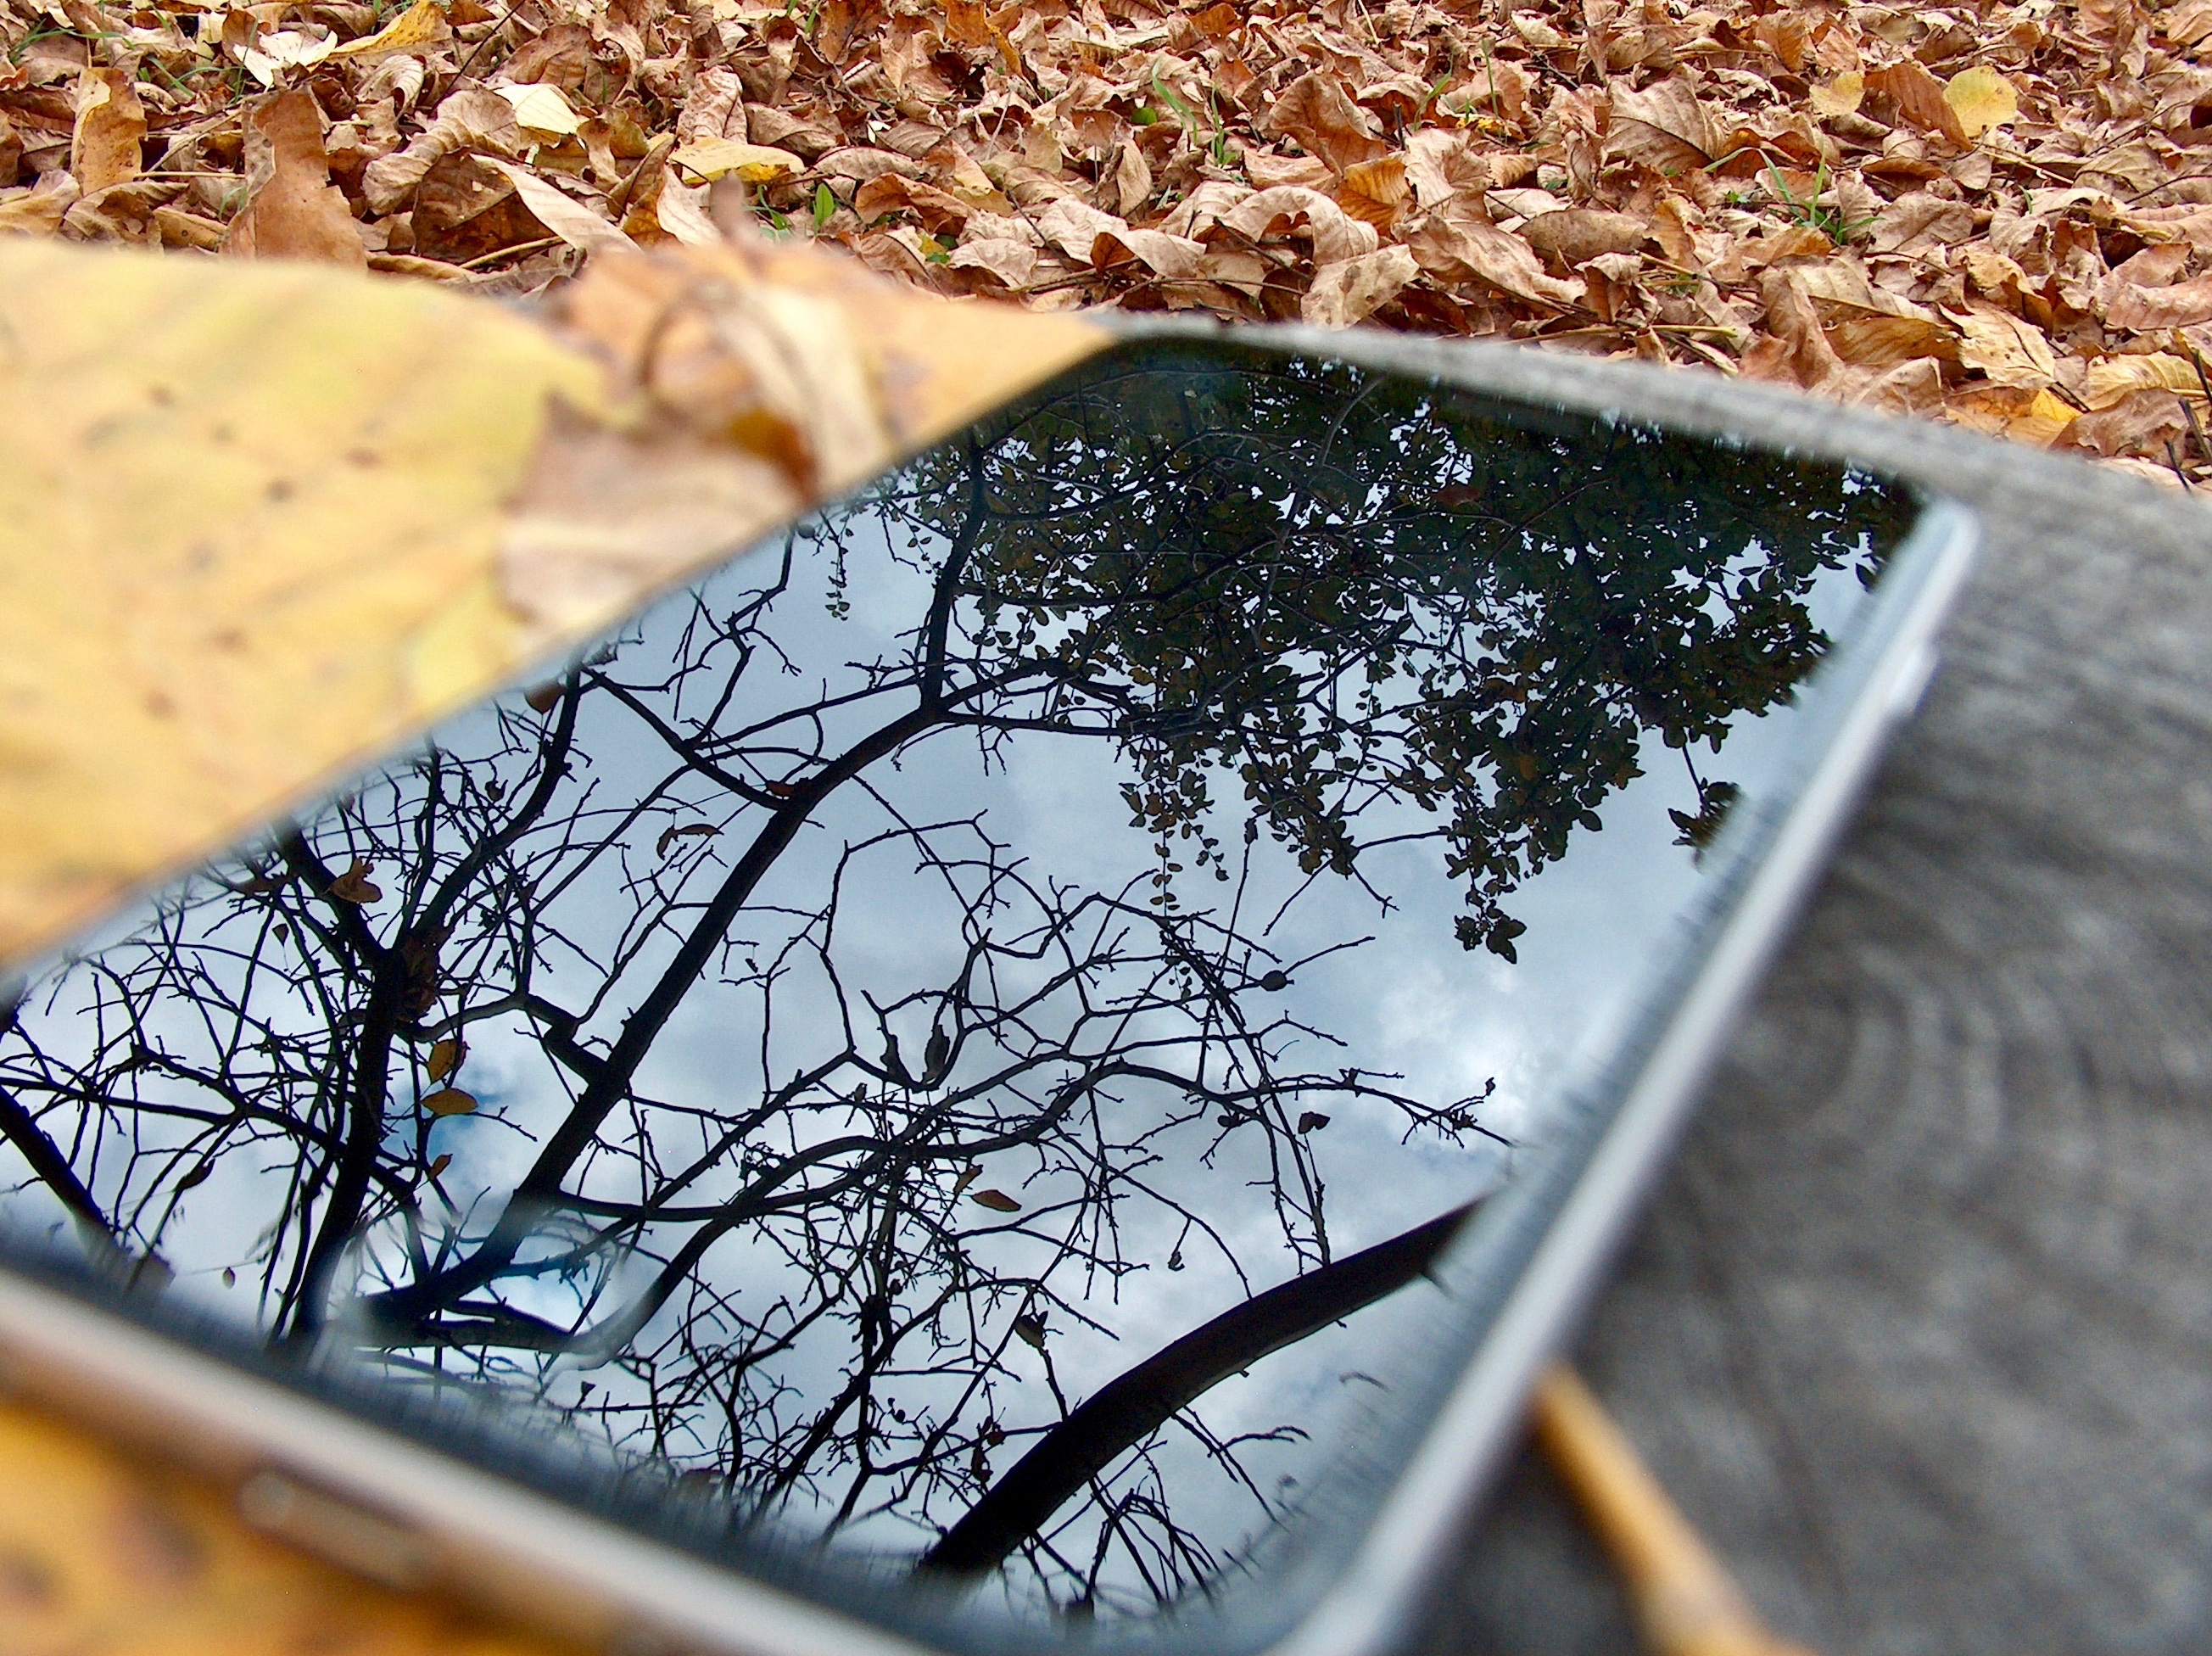
iphone, nature, forest, grass, branch, plant, wood, leaf, flower, foliage, phone, autumn, soil, season, material, trees, autumn mood, leaves, seasons, mirror, autumn leaves, macro photography, colorful leaves, avar, colorful autumn forest